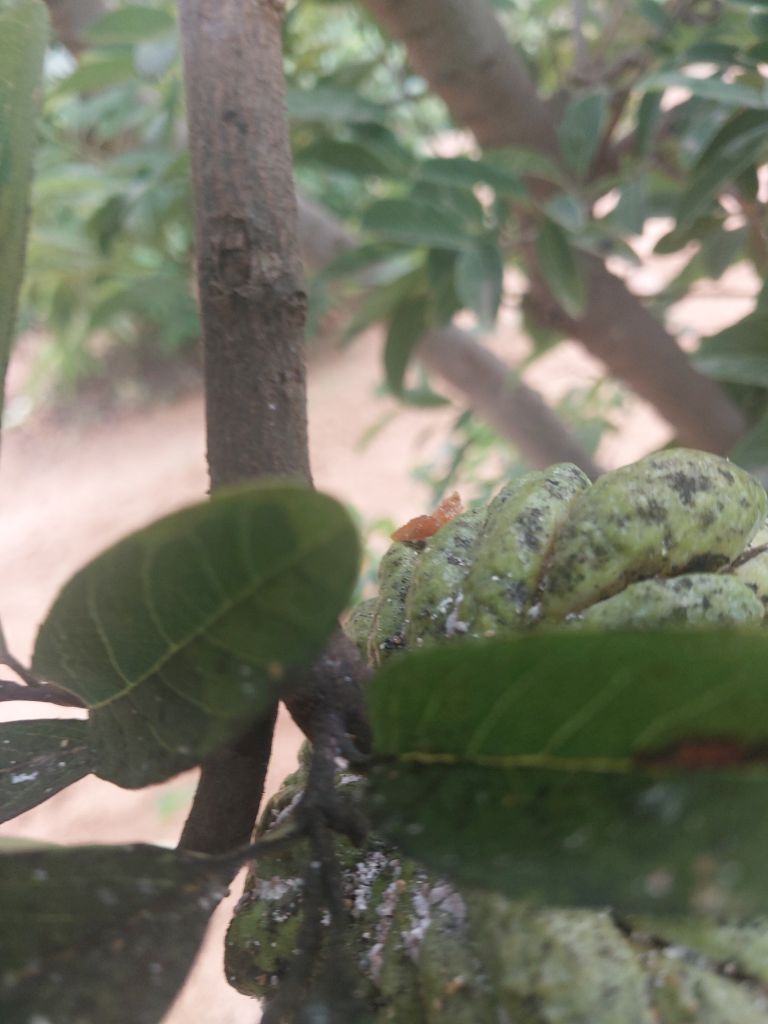
Disease label: Leaf spot on fruit